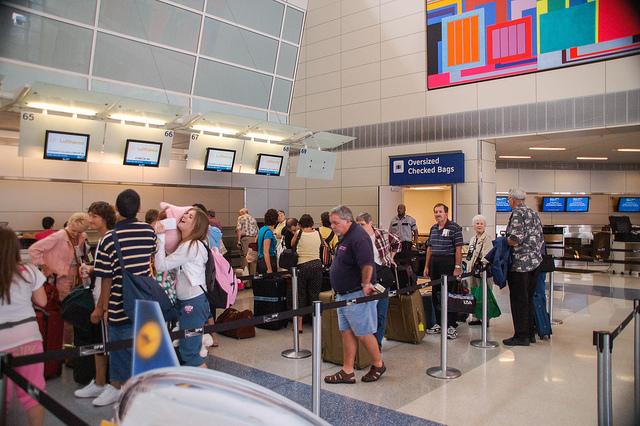
A group of people standing around an airport.